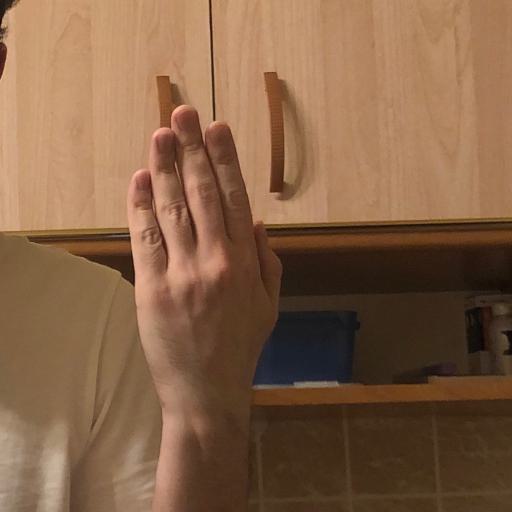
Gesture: stop_inverted